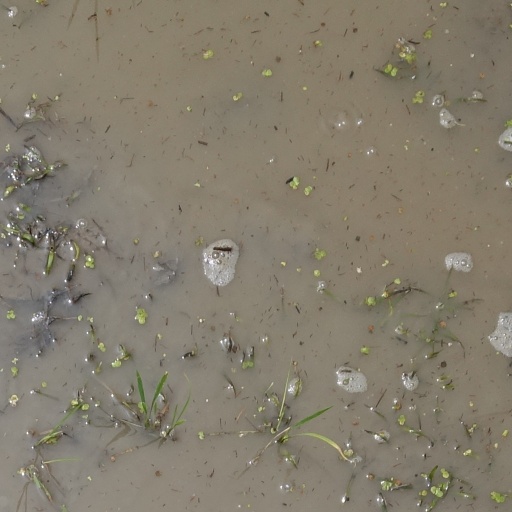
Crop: rice